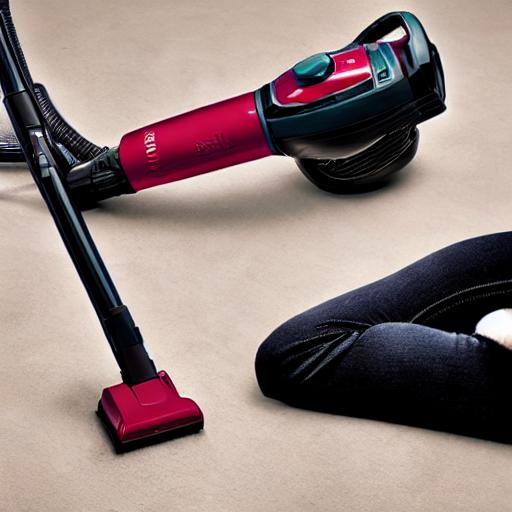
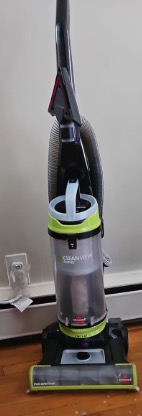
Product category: items_vacuum
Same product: no